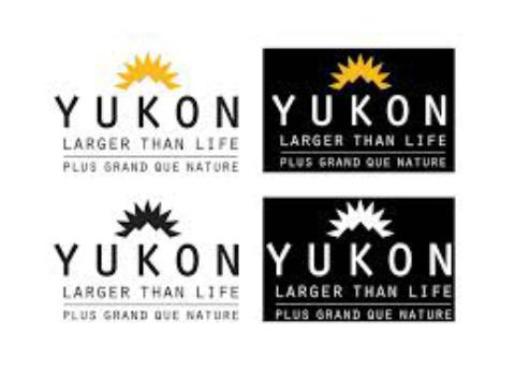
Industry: Necessities